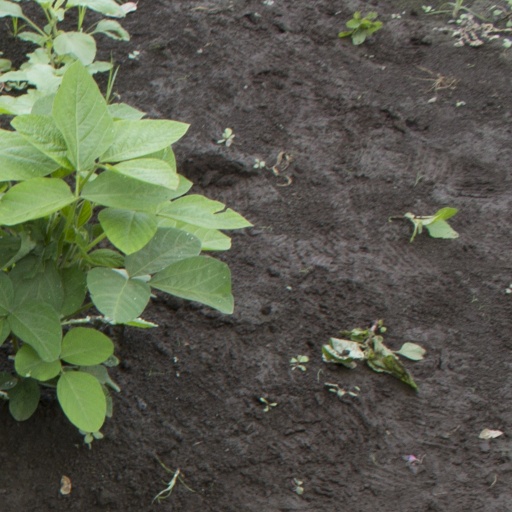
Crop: soybean